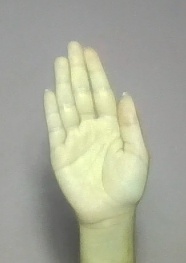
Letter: seen